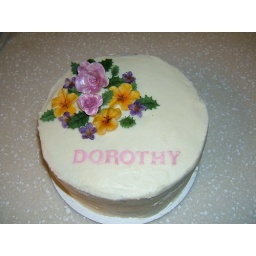
Birthday cake for Dorothy. Red velvet cake covered in white icing with gumpaste flowers.